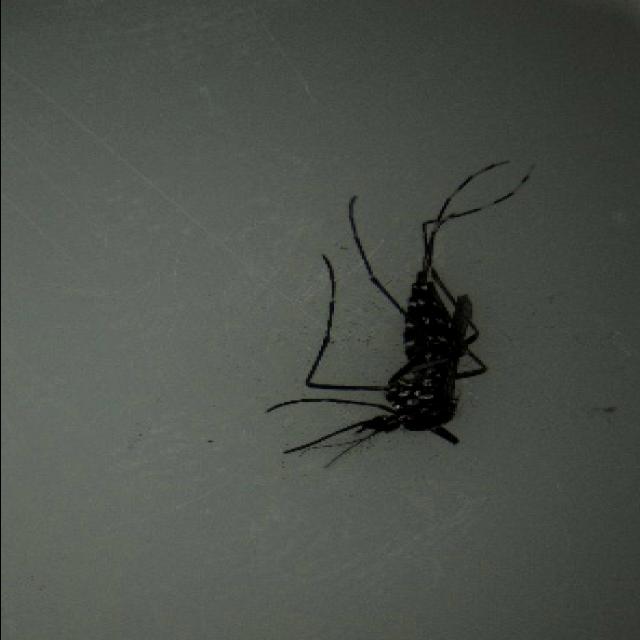
Species: aedes_albopictus